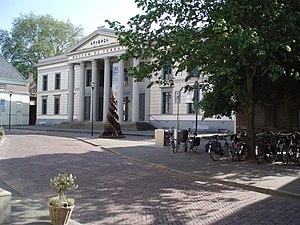
Cet article présente une liste non exhaustive de musées aux Pays-Bas classés par province, puis par commune.